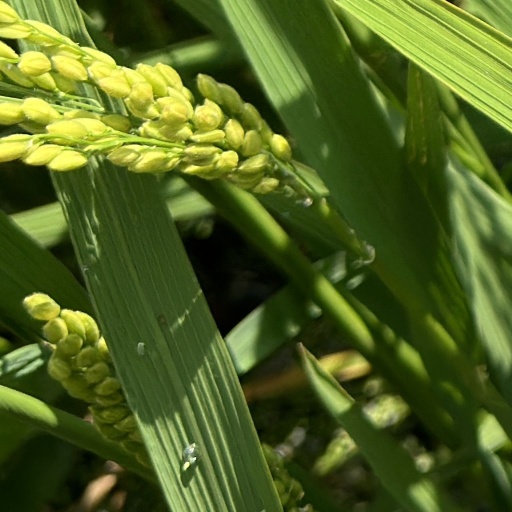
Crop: rice